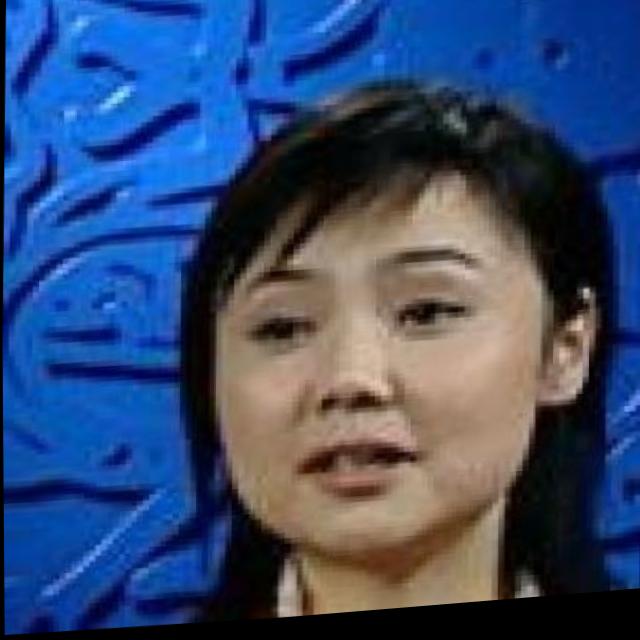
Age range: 21-44